Castile and León

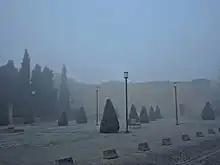
30 December 2016 in Salamanca. Radiation fog episodes and frosts are common in the region throughout anticyclonic configurations in Winter.

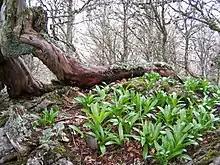
Canal de Asotín Beech, a UNESCO World Heritage Natural Site.

The morphology of Castile and León consists, for the most part, of the northern half of the Meseta Central ("Meseta Norte") and a belt of mountainous reliefs. The Meseta Central is a high plateau with an average altitude close to above sea-level; it is covered by deposited clay materials that have given rise to a dry and arid landscape.